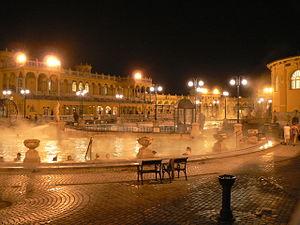
Vue nocturne des bains de Széchenyi à Budapest